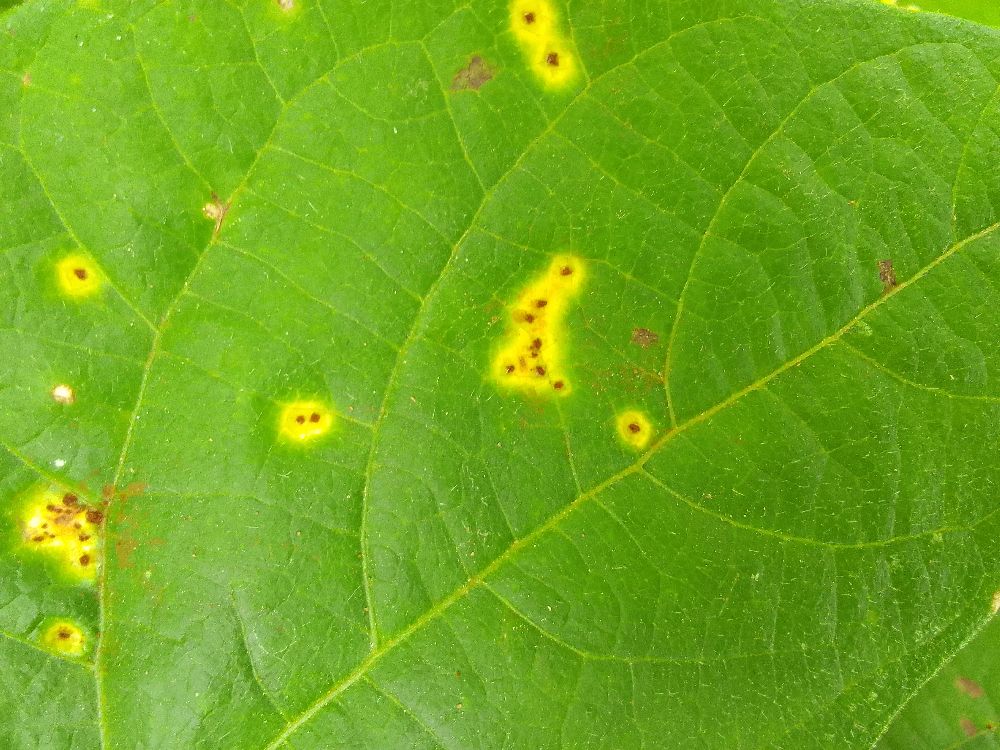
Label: rust